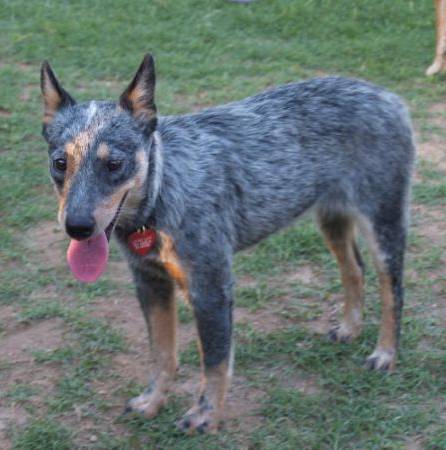
Label: dog